Charles Grey, 5th Earl Grey

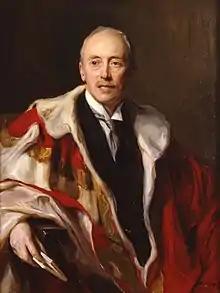
1932 portrait by Philip de László

Charles Robert Grey, 5th Earl Grey DL (15 December 1879 – 2 April 1963), styled Viscount Howick between 1894 and 1917, was a British nobleman, the son of Albert Grey, 4th Earl Grey.